Fillmore Street Tunnel

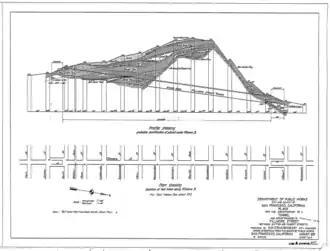
Cutaway profile of Fillmore Street Tunnel project (1913)

By September 1912, the preliminary engineering design was complete and legal work began to acquire the properties needed to widen Fillmore at the north and south portals. In December, the "San Francisco Call" reported that plans for the Fillmore Street Tunnel were almost completed, and estimated that construction would begin the following Spring; according to City Engineer M.M. O'Shaughnessy, the tunnel would take approximately 11 months to complete and would have been ready by Spring 1914. The Fillmore Street Tunnel Property Owners' association was formed that month to advocate for the tunnel's construction.